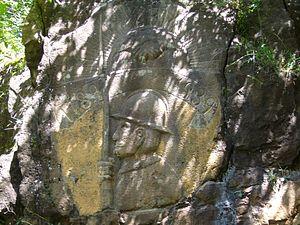
Le camp d'internement de Rieucros, organisé dans les dépendances de l'ancien séminaire de Mende en Lozère accueillit des Républicains espagnols et des membres des Brigades internationales avant d'être reconverti en camp d'internement de femmes.